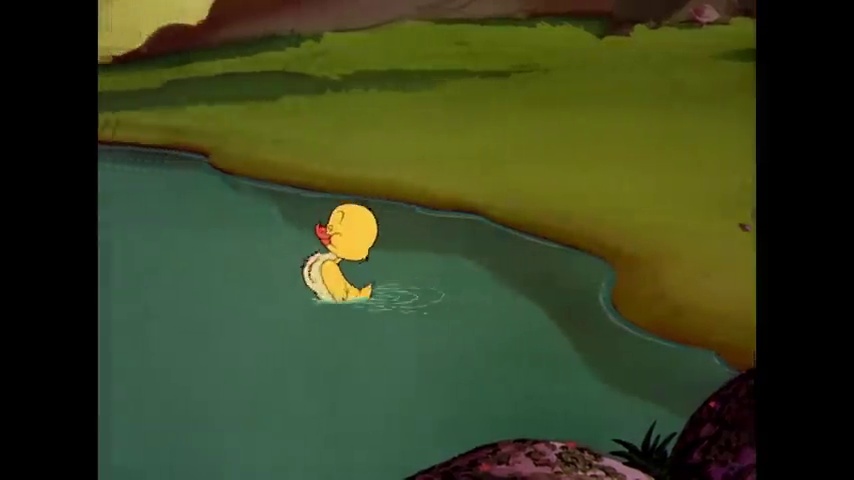
Portrait style: Cartoon Portrait